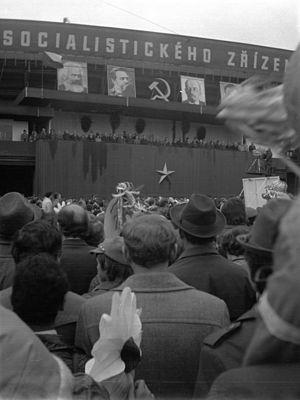
La République socialiste tchécoslovaque était le nom officiel adopté par la Tchécoslovaquie durant la période où le pays était gouverné par un régime autoritaire d'inspiration marxiste-léniniste dirigé par le Parti communiste tchécoslovaque. Le pays garda dans un premier temps, de 1948 à 1960, le nom officiel de République tchécoslovaque, avant de changer pour une dénomination reflétant le régime en place. La Tchécoslovaquie était membre du Conseil d'assistance économique mutuelle et du Pacte de Varsovie. Les termes de Tchécoslovaquie communiste ou de Tchécoslovaquie socialiste sont parfois employés pour désigner de manière informelle l'ensemble de la période allant de 1948 à 1989. La Tchécoslovaquie faisait alors partie des régimes dits de démocratie populaire, politiquement alignés sur l'URSS au sein du bloc de l'Est. Le régime prit fin en 1989 au moment de la chute du bloc de l'Est, durant l'épisode dit de la révolution de velours.